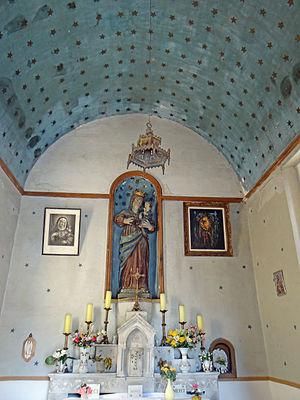
Fongrave - Chapelle Notre-Dame-de-Tout-Pouvoir
Fongrave est une commune du Sud-Ouest de la France, située dans le département de Lot-et-Garonne.
La chapelle Notre-Dame-de-Tout-Pouvoir est située à Fongrave, dans le département de Lot-et-Garonne, en Nouvelle-Aquitaine.